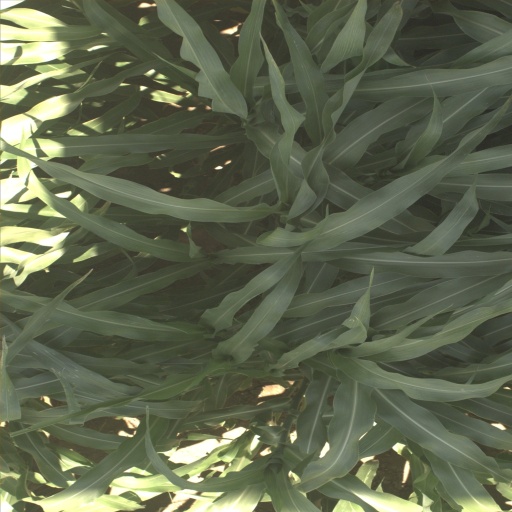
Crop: sorghum